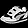
Label: Sneaker